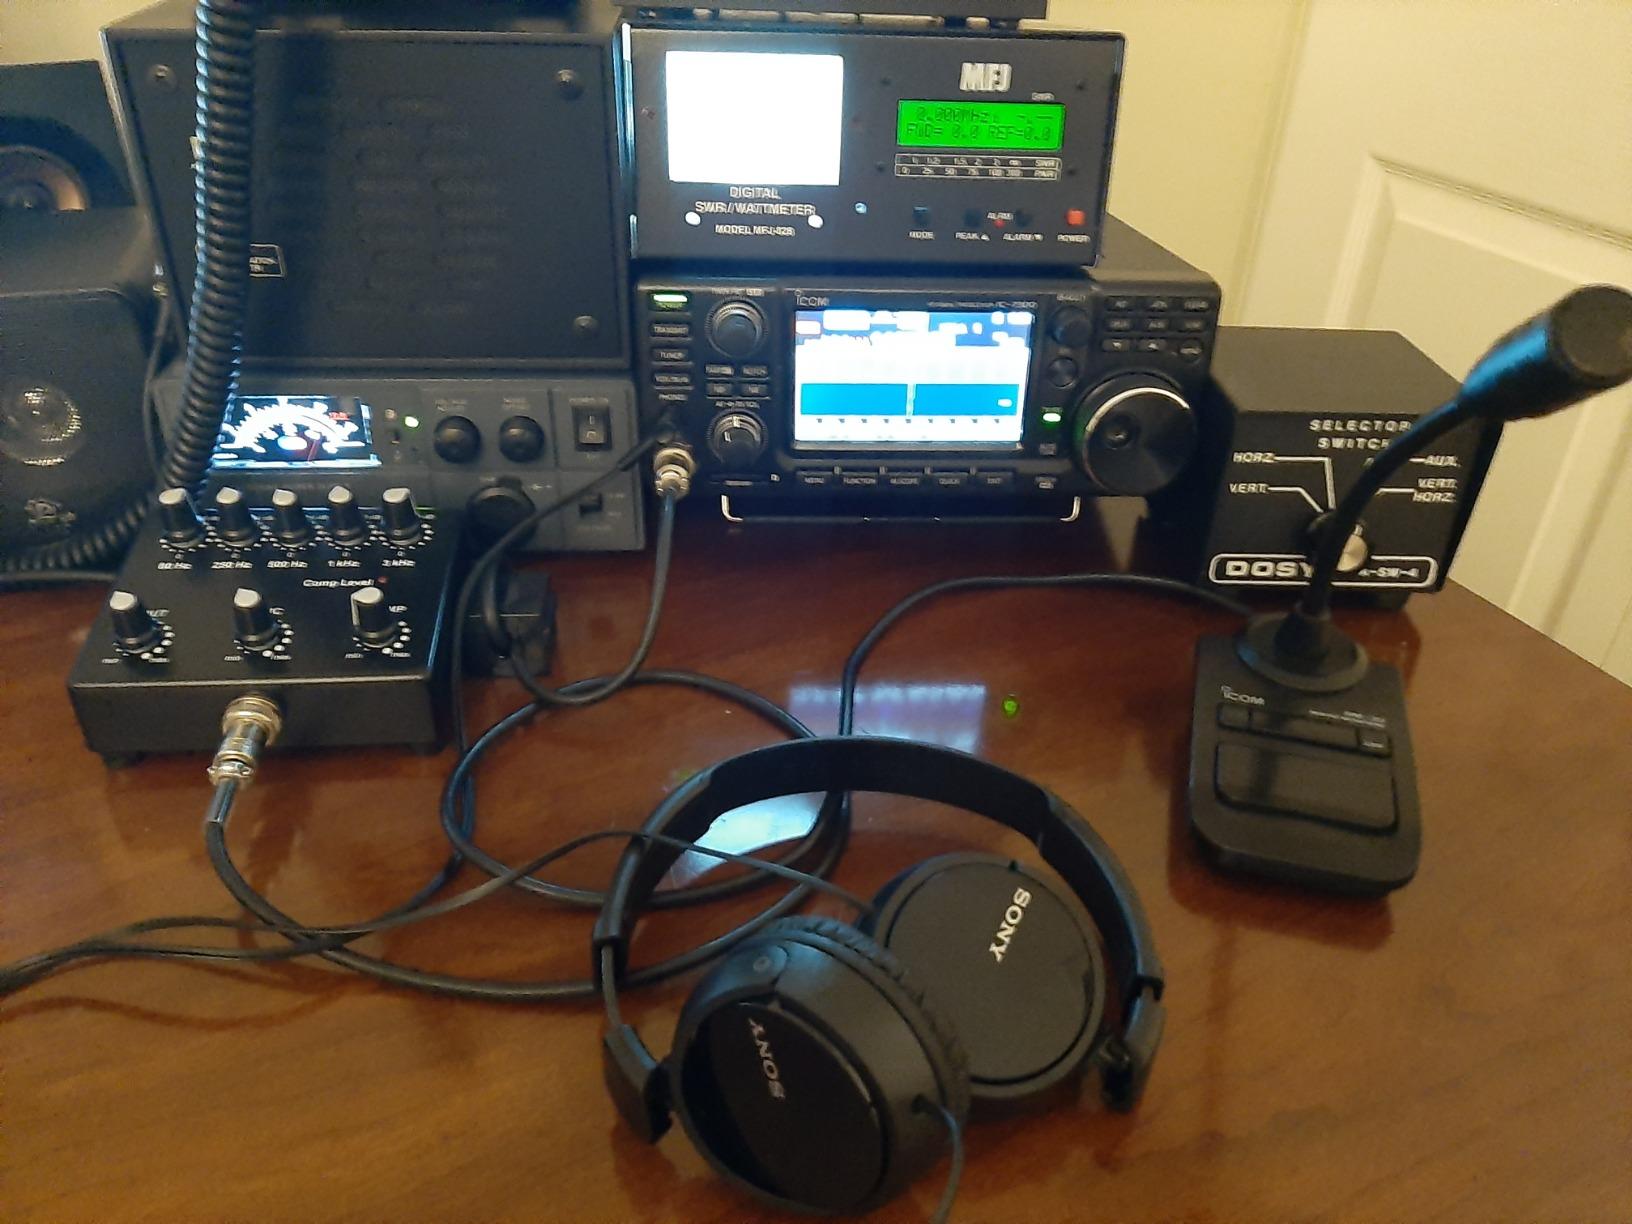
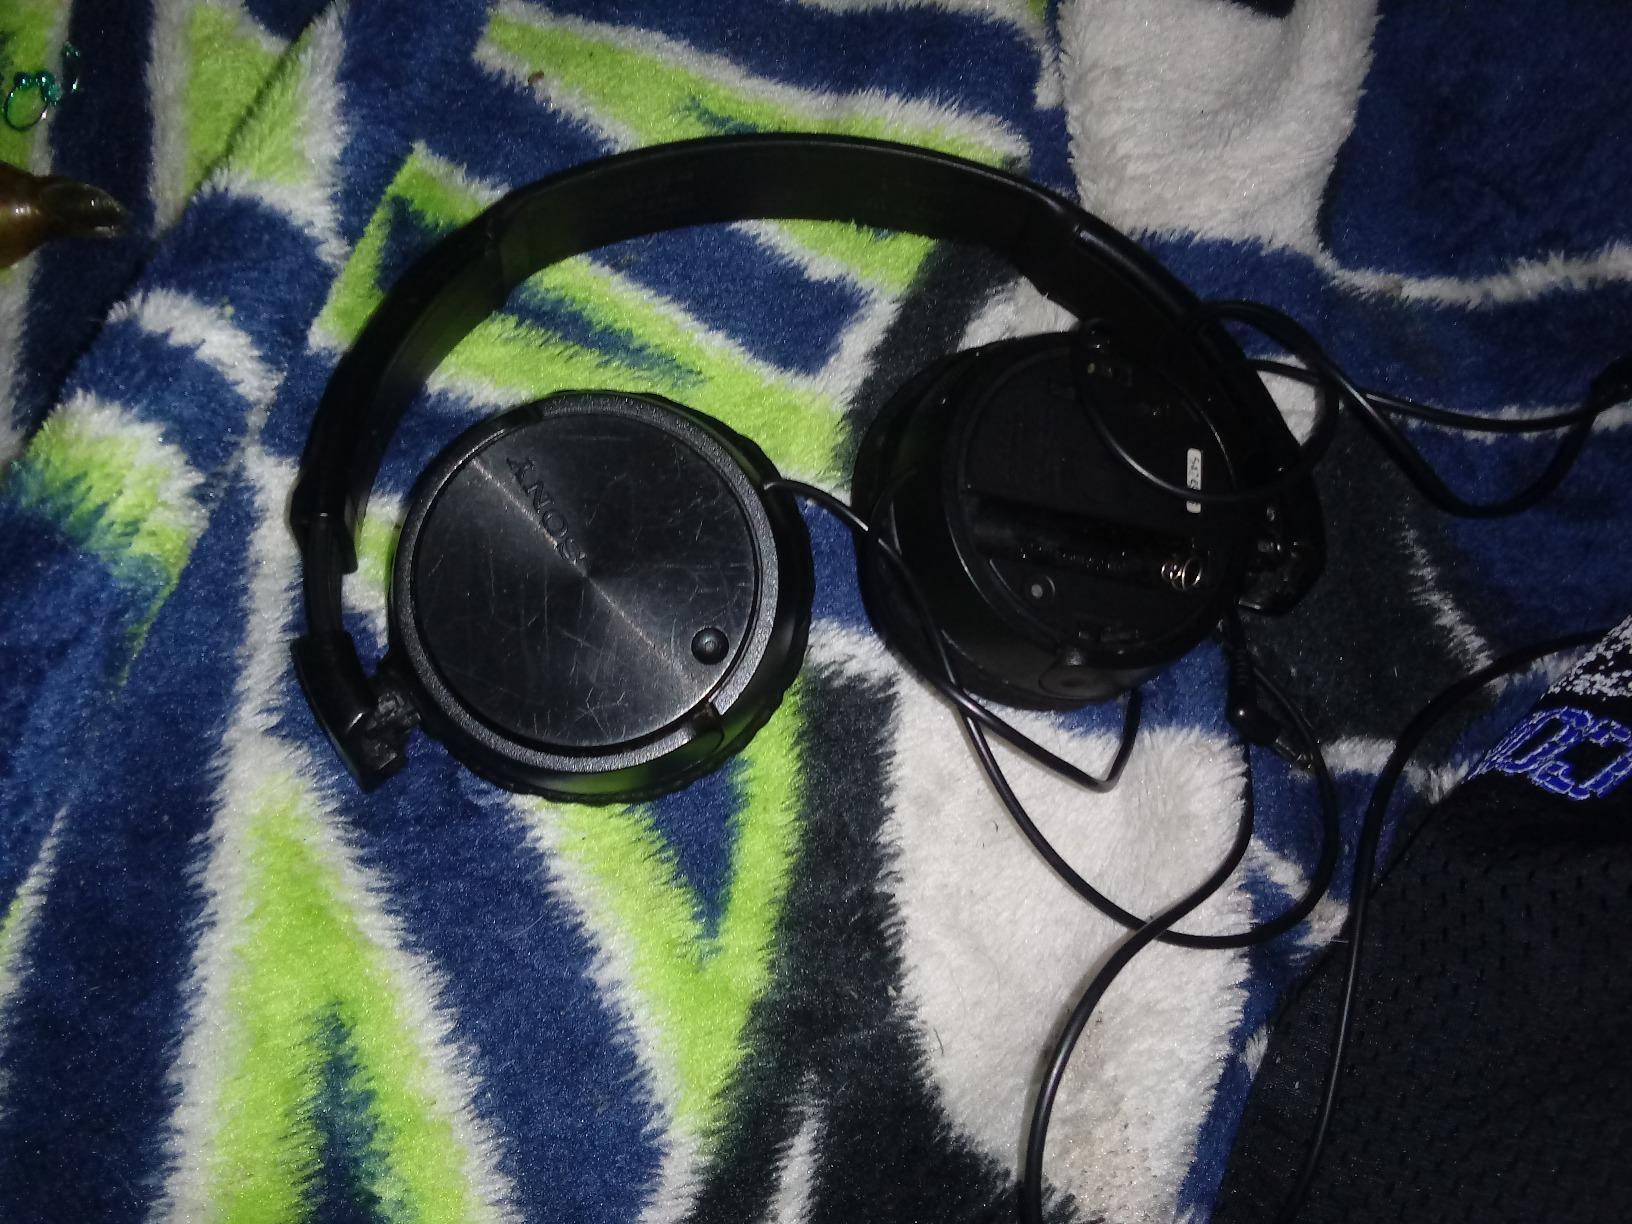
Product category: headphones
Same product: yes